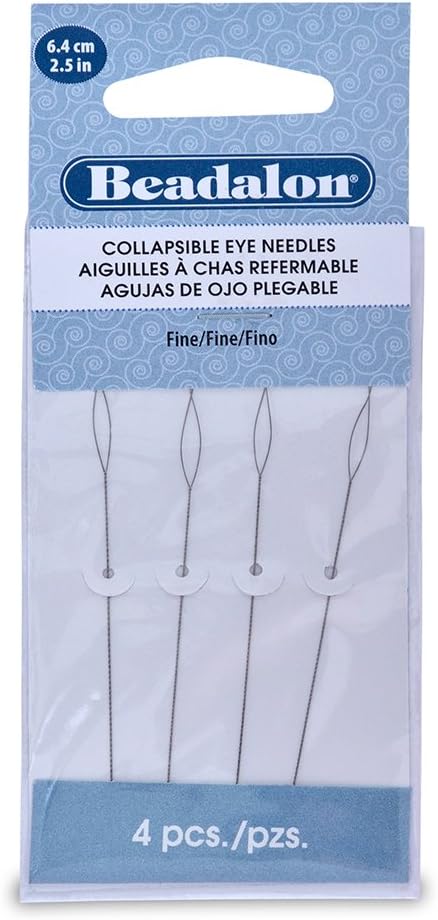
Beadalon 700F-102 Collapsible Eye Needles 2.5-Inch Fine 4 Pack
Category: Arts, Crafts & Sewing
BEADALON-Collapsible Eye Needles are flexible and are particularly nice for stringing beads and have collapsible holes. Extra-spring wire is kink-resistant and has a specially designed eye that automatically collapses and instantly reshapes when it is pulled through the bead. The large eye is easy to thread and accommodates many sizes of cord. Five-inch length makes stringing beads easier and the 2 1/2 needles are great for seed bead projects. 4 per package. Imported.
Features: Collapsible Eye Needles 2.5" 4/Pkg | Extra-spring wire is kink-resistant and has a specially designed eye that automatically collapses and instantly reshapes when it is pulled through the bead | Manufactured in India | Flexible | Particularly nice for stringing beads that have very small holes | Extra-spring wire is kink-resistant | Specially designed eye that automatically collapses and instantly reshapes when it is pulled through the bead | The large eye is easy to thread and accommodates many sizes of cord